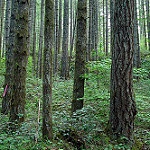
Label: forest